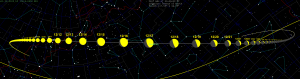
(3200) Phaéton, dénommé internationalement 3200 Phaethon et provisoirement 1983 TB, est un astéroïde Apollon. En 2017, il s'agit de l'astéroïde nommé dont l'orbite se rapproche le plus du Soleil, bien qu'il existe de nombreux astéroïdes numérotés — mais non nommés — possédant un périhélie plus faible, tel que 2000 BD₁₉. Pour cette caractéristique, il a été nommé d'après le mythe grec de Phaéton, fils du dieu du soleil Hélios. Il fait 6 km de diamètre. C'est le corps parent des Géminides, la pluie annuelle de météores de la mi-décembre. Avec un arc d'observation de plus de 30 ans, son orbite est très bien déterminée. Sa distance à la Terre lors de son approche de 2017 était connue avec une précision de ± 40 km.